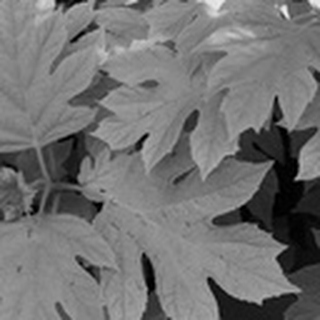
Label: healthy_cotton